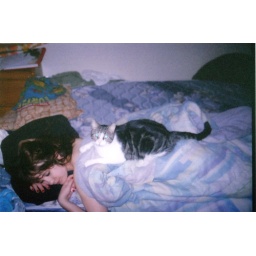
my cat on my back while I'm sleeping on my class act bed. taken by Dave.